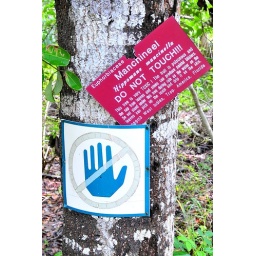
The sign says to not even stand underneath the tree when it's raining!